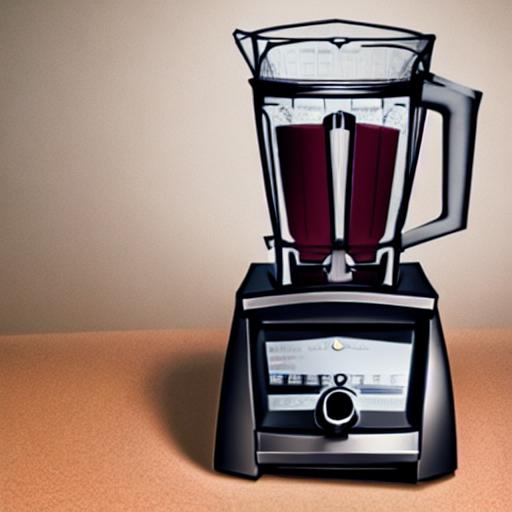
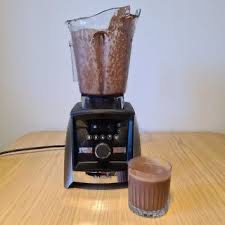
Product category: items_blender
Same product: no